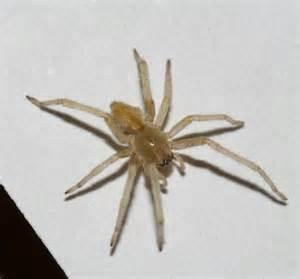
spider